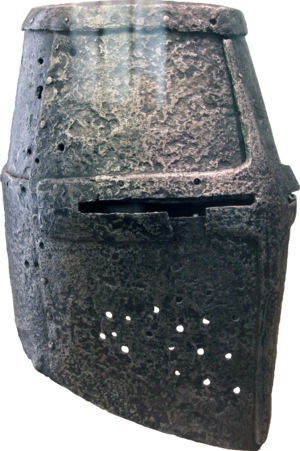
Tøndehjelm
En tysk tøndehjelm fra 1200-tallet med flad top.
En tøndehjelm er en hjelm, der vandt frem i forbindelse med korstogene i 1100-tallet. De blev brugt af riddere og tungt infanteri i de fleste europæiske hære fra omkring 1220 til 1540.